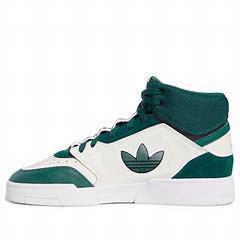
Brand: adidas
Model: Drop Step Skate